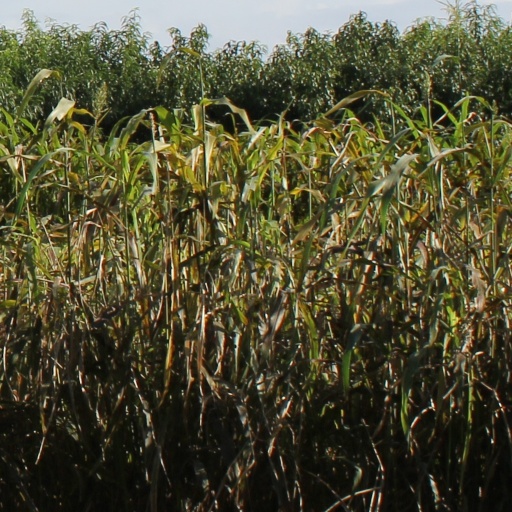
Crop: sorghum